John Major

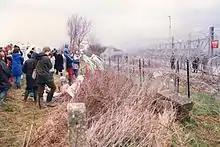
A demonstration against the deployment of cruise missiles at RAF Molesworth in the early 1980s

Major left the LEB and took up a post at District Bank in May 1965, though he soon left this to join Standard Bank the following year, largely because the latter offered the chance to work abroad. In December 1966 he was sent for a long secondment in Jos, Nigeria, which he enjoyed immensely, though he was put off by the casual racism of some of the ex-pat workers there. In May 1967 he was involved in a serious car crash in which he broke a leg and had to be flown home. Leaving hospital, he split his time between Jean Kierans' house and a small rented flat in Mayfair, working at Standard Bank's London office and resuming his banking diploma and activities with the Young Conservatives in his spare time.